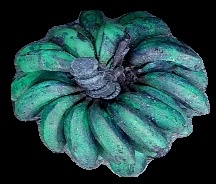
Variety: rasbale
Grade: grade3